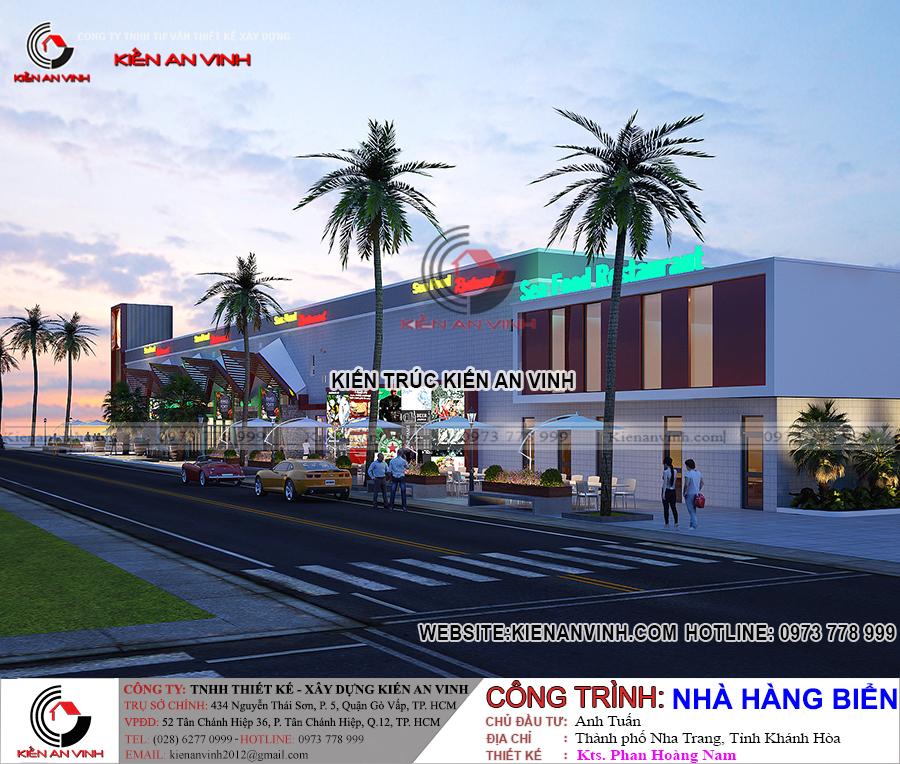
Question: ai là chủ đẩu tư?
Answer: anh tuấn